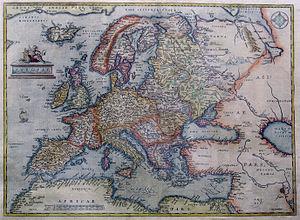
L’histoire de l'Europe, et surtout de l’Europe méridionale, est une des parties les mieux documentées, étudiées et connues de l’histoire mondiale, pour quatre raisons :
La définition des limites de l’Europe est sujette à controverse, la géographie physique ne la donnant pas immédiatement. En effet, le continent européen n’existe pas en tant qu’unité physique : il est un finistère de l'Asie et constitue avec elle un supercontinent dénommé Eurasie. Les limites de l’Europe sont donc une convention.